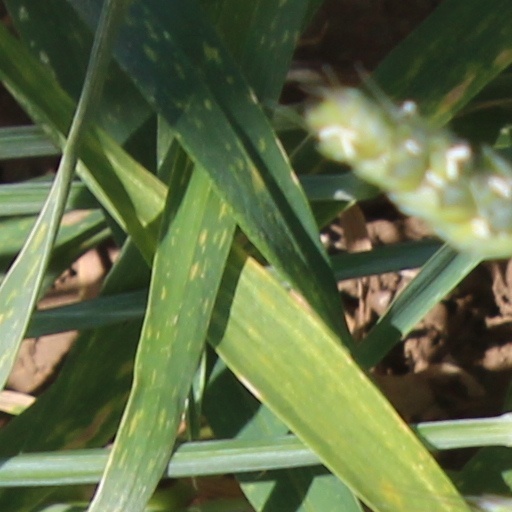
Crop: wheat